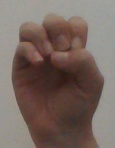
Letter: ha